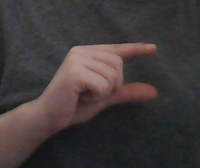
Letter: dal